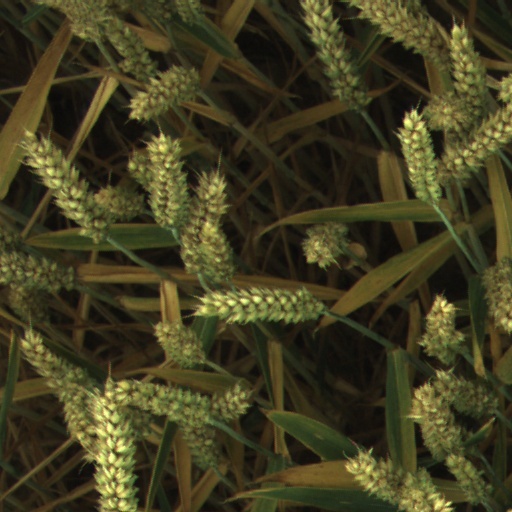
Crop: wheat